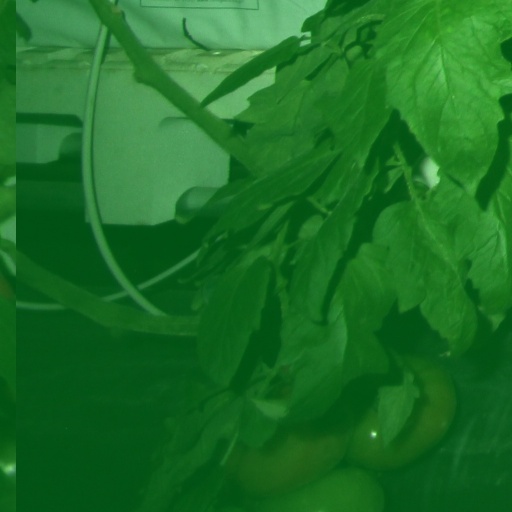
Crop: tomato